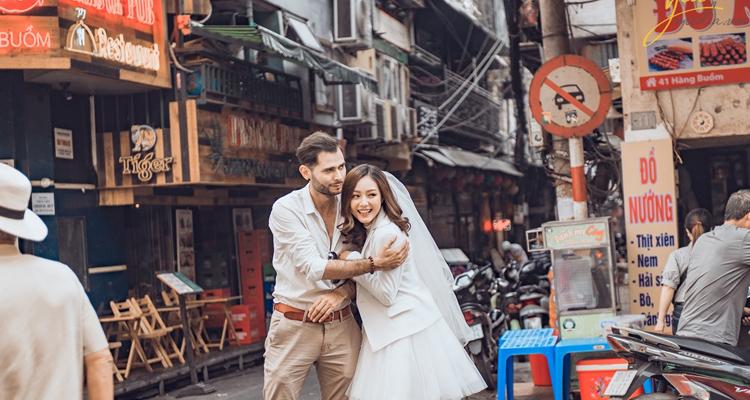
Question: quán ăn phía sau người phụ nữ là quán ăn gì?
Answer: quán ăn phía sau người phụ nữ là quán đồ nướng